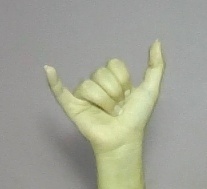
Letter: ya